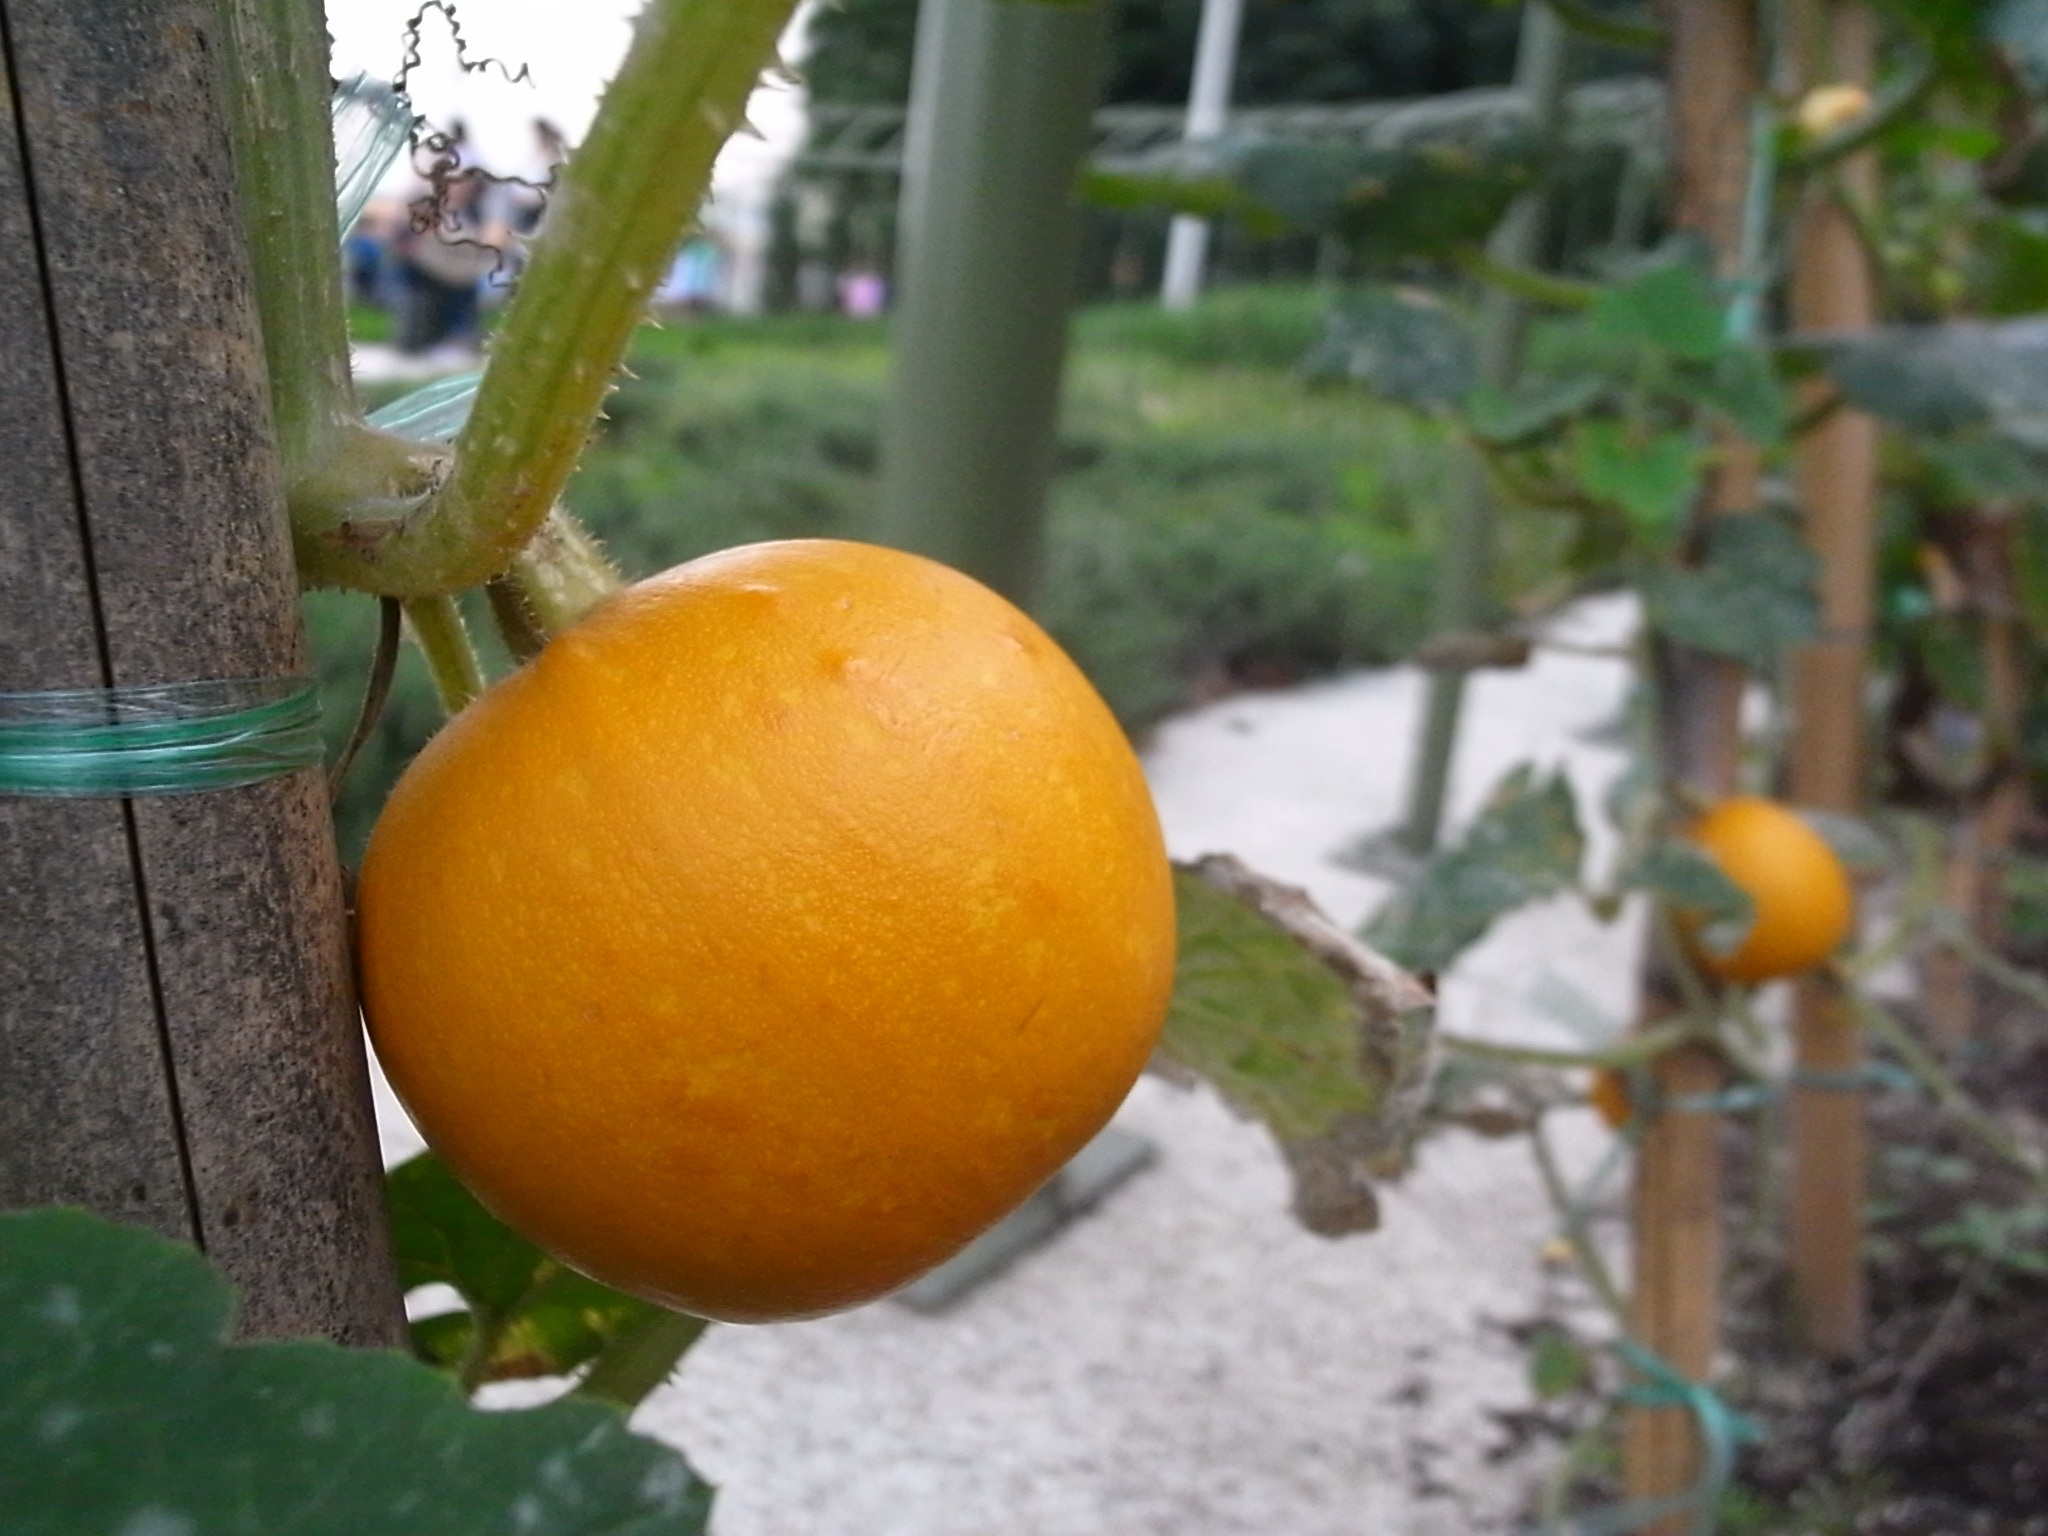
plant, fruit, flower, orange, food, produce, pumpkin, citrus, flowering plant, bitter orange, land plant, tangelo